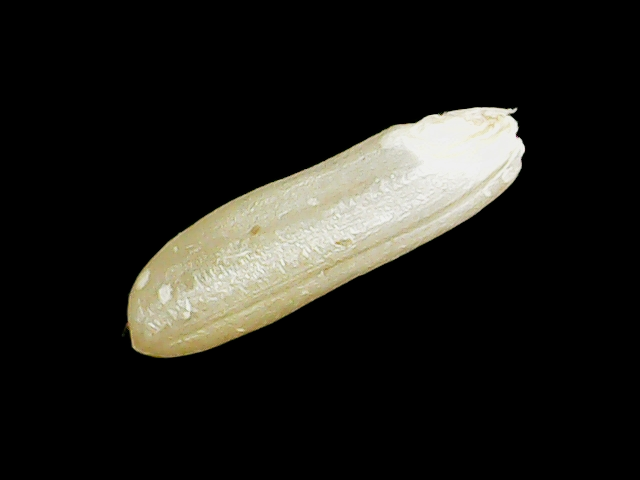
Rice variety: Binadhan14